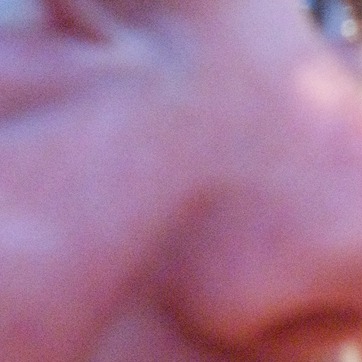
Material: skin